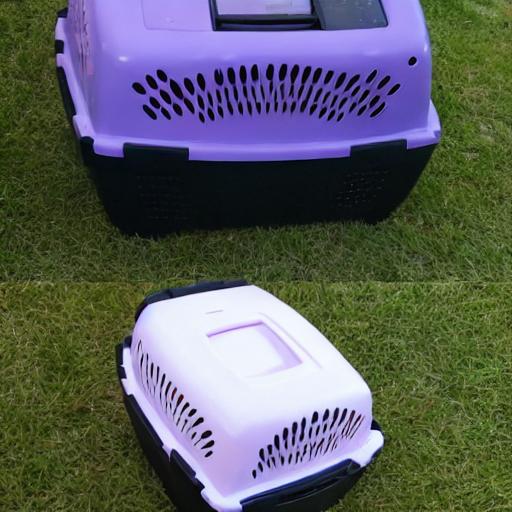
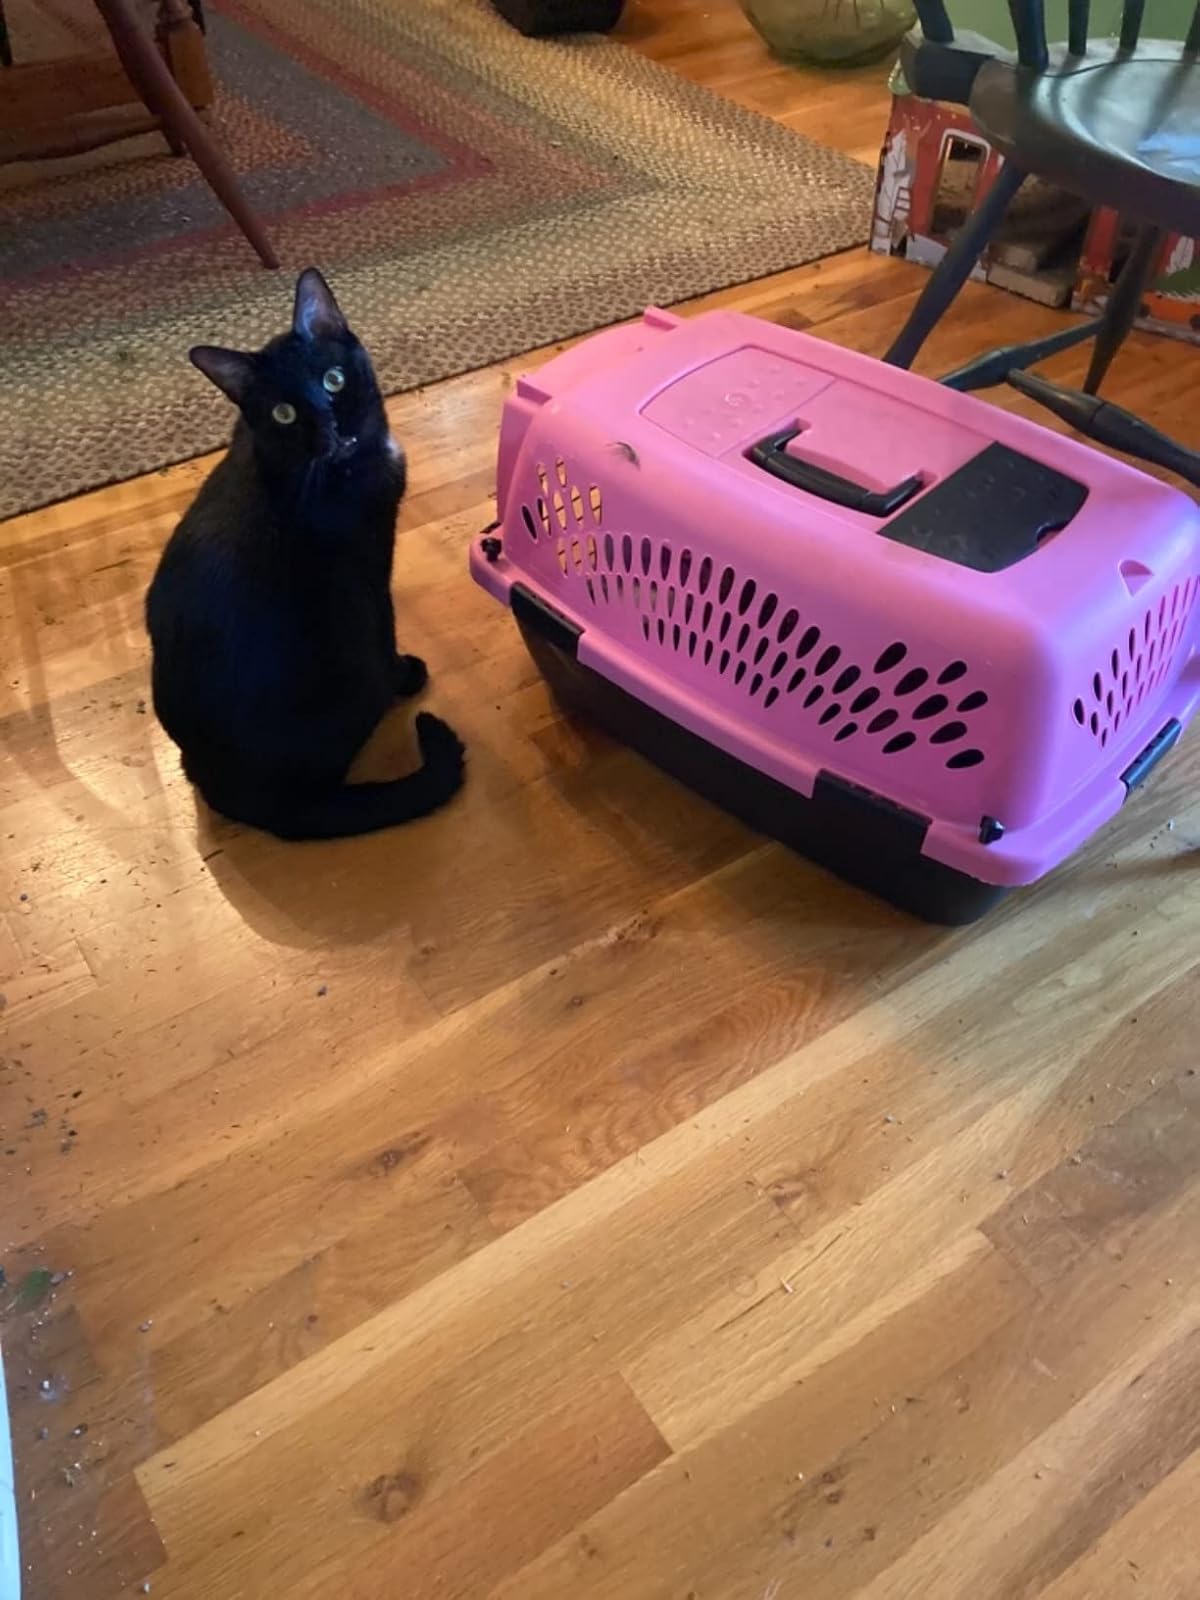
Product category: items_kennel
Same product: no